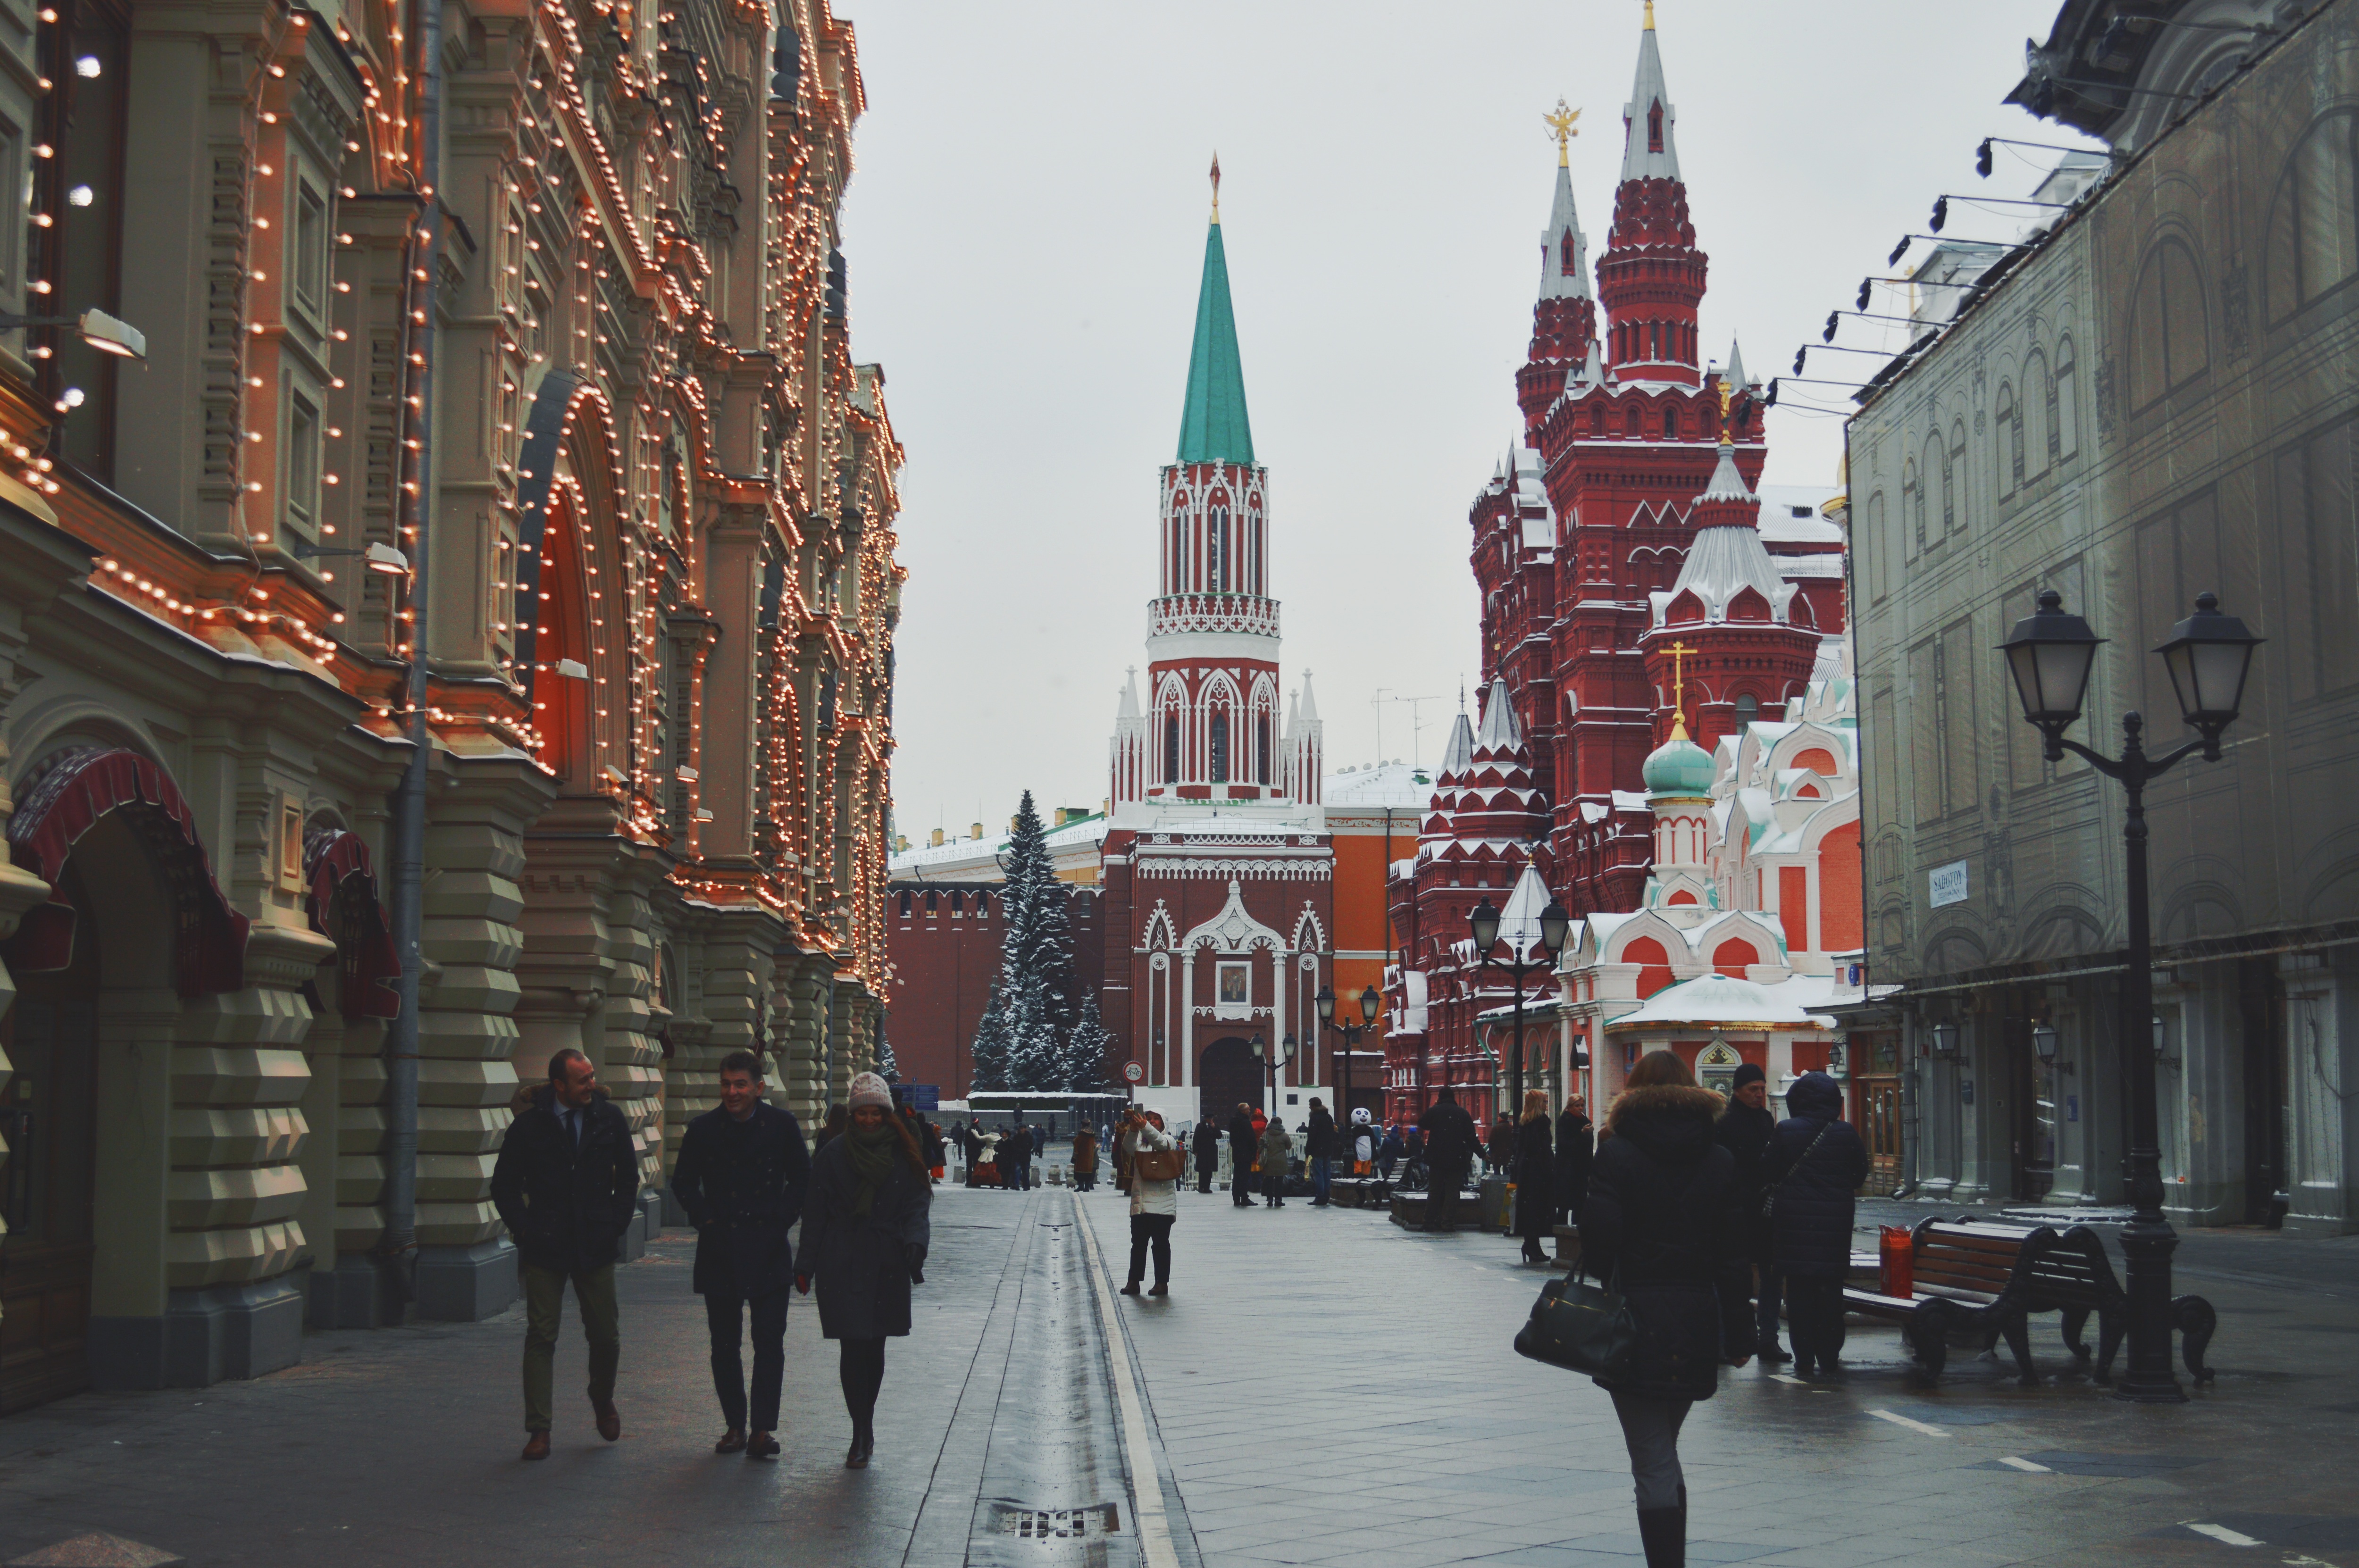
pedestrian, road, street, town, city, cityscape, downtown, landmark, tourism, place of worship, infrastructure, town square